Lewisiopsis

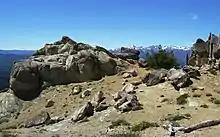
The open habitat of higher elevation occurrences of "Lewisiopsis"

"Lewisiopsis" is perennial. It is typically found at elevation of . It hides from the sun at low elevations and is found in the shade. As the elevations increase, the plant reveals itself to the sun. It can live up to temperatures of in the summer time. In its native environment, "Lewisiopsis" can handle temperature below degrees, although the flowers may die.